Yamhill, Oregon

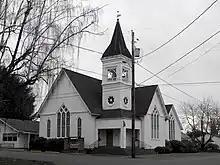
Yamhill United Methodist Church

As of the census of 2010, there were 1,024 people, 353 households, and 285 families residing in the city. The population density was . There were 375 housing units at an average density of . The racial makeup of the city was 91.2% White, 0.1% African American, 1.3% Native American, 1.1% Asian, 2.6% from other races, and 3.7% from two or more races. Hispanic or Latino of any race were 5.5% of the population.